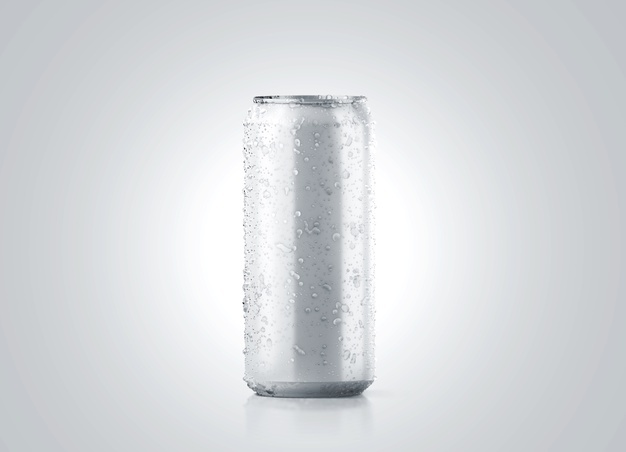
Label: metal